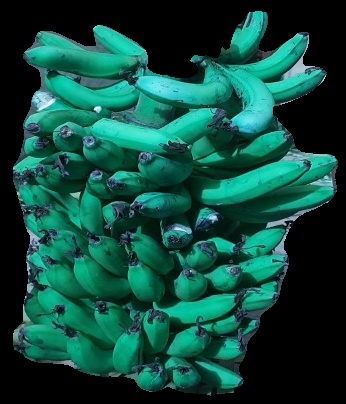
Variety: pachbale
Grade: grade3